Georg Hackl

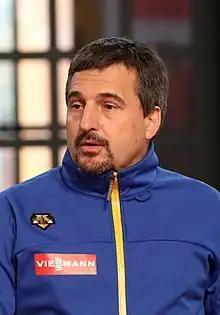
Hackl in 2018

Georg Hackl (born 9 September 1966), often named Hackl Schorsch, is a German former luger who was three time Olympic and World Champion. He is known affectionately as "Hackl-Schorsch" or as the "Speeding Weißwurst", a reference to what he looks like in his white bodysuit coming down the luge at fast speeds.